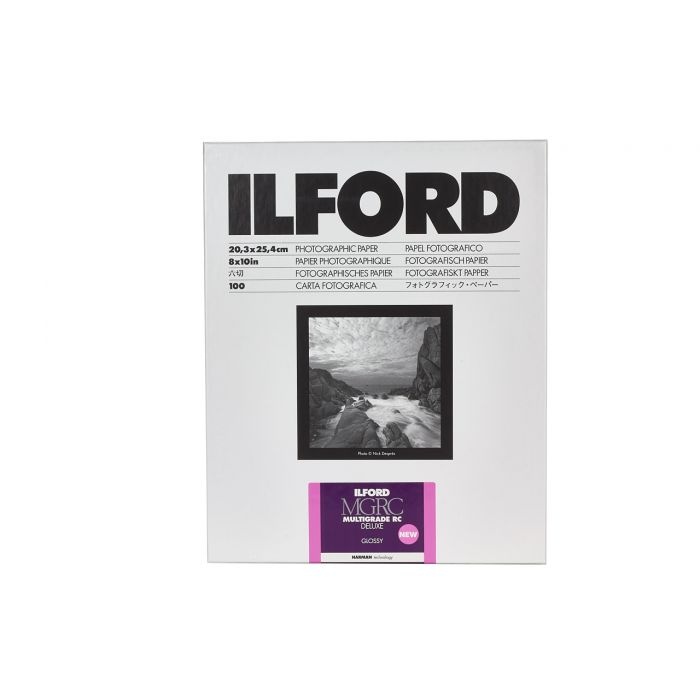
Ilford Multigrade RC Glossy Paper (Select Sheet & Pack Size)
Ilford Multigrade Resin Coated Glossy Darkroom Paper Sheets Ilford Multigrade Resin Coated Deluxe Paper Glossy Sheets is a high-quality black and white darkroom paper. This is a paper designed for printing in a traditional black and white darkroom. Originally released in 1940, Ilford's Multigrade paper has evolved over the years and become the go-to choice when it comes to resin-coated paper. It's perfect for beginners and professionals alike. This particular paper comes in a glossy finish. Giving it a smooth surface that will boost contrast and make black tones pop and whites shine. It also has a bright white base colour and will give a neutral image tone to your images. Ilford Multigrade is a variable contrast paper, which means that it is possible to get the full range of contrast from your negatives. Simply use in conjunction with a multigrade enlarger and you can print from grade 00 through to 5. If used without any filters on your enlarger, it equates to approximately grade 2 or 3. Key Features Medium weight 190gsm resin coated paper Neutral base tint Glossy surface Available in a choice of sizes
Brand: Ilford
Category: Cameras & Optics > Photography > Darkroom > Photographic Paper